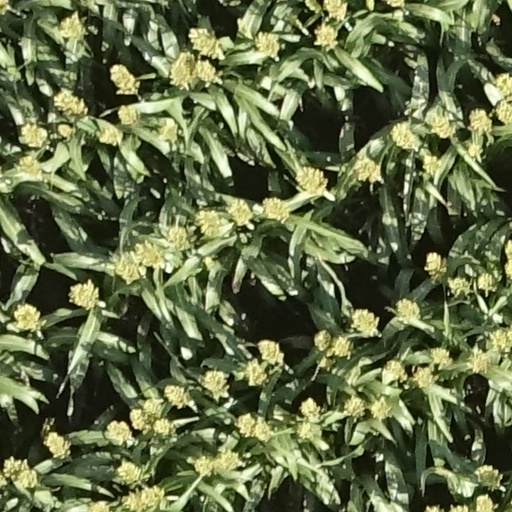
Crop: sorghum